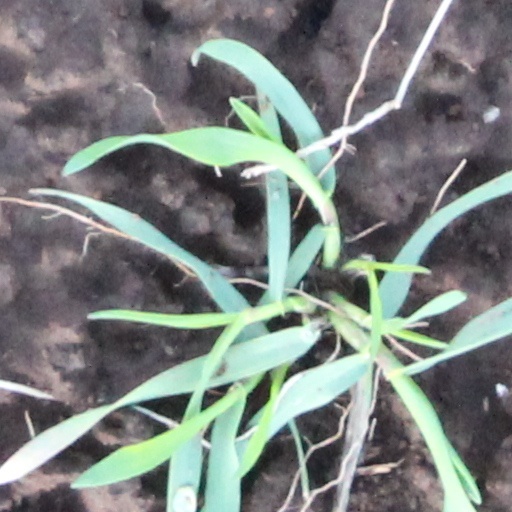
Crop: wheat